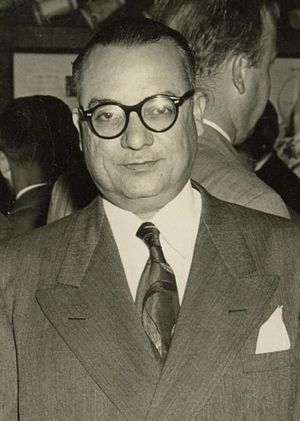
Venezuelas præsidenter / Præsidenterne og deres rækkefølge / Venezuelas præsidenter
Venezuelas præsident er både statsoverhoved og regeringschef i Venezuela. Den nuværende præsidentperiode er på seks år med en forfatningsmæssigt fastsat mulighed for at afholde nyvalg på et hvilket som helst tidspunkt i løbet af periodens sidste tre år. Den 15. februar 2009 afskaffedes en tidligere bestemmelse om at begrænse en præsidents embedstid til to perioder efter en folkeafstemning.